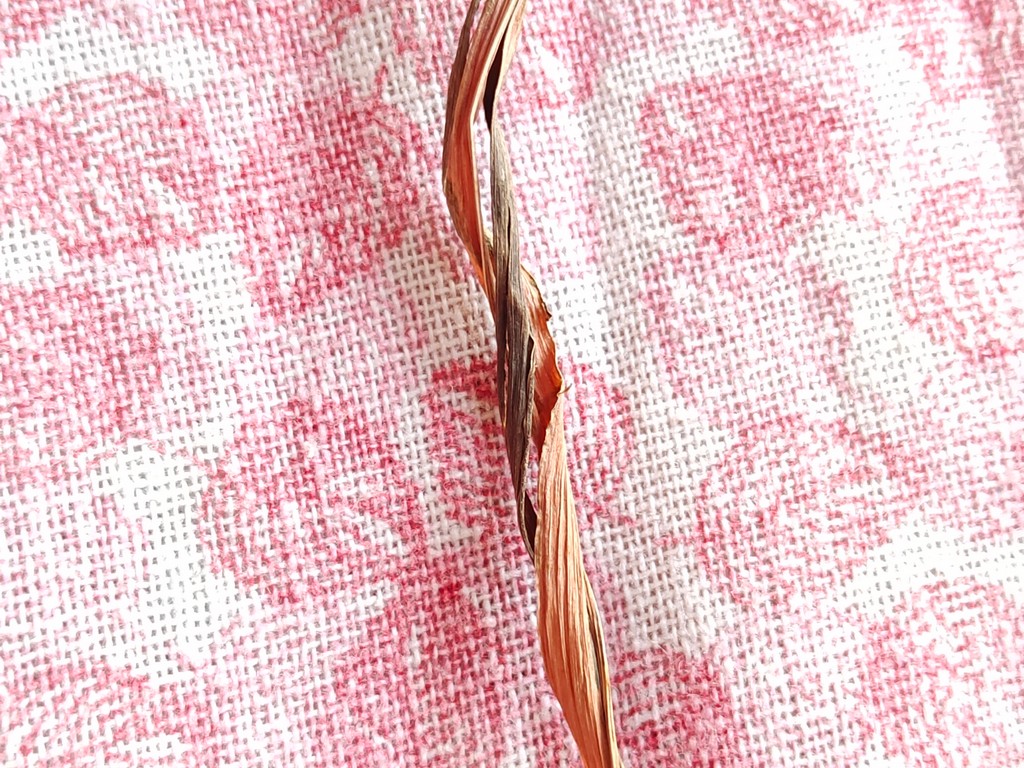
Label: Dried